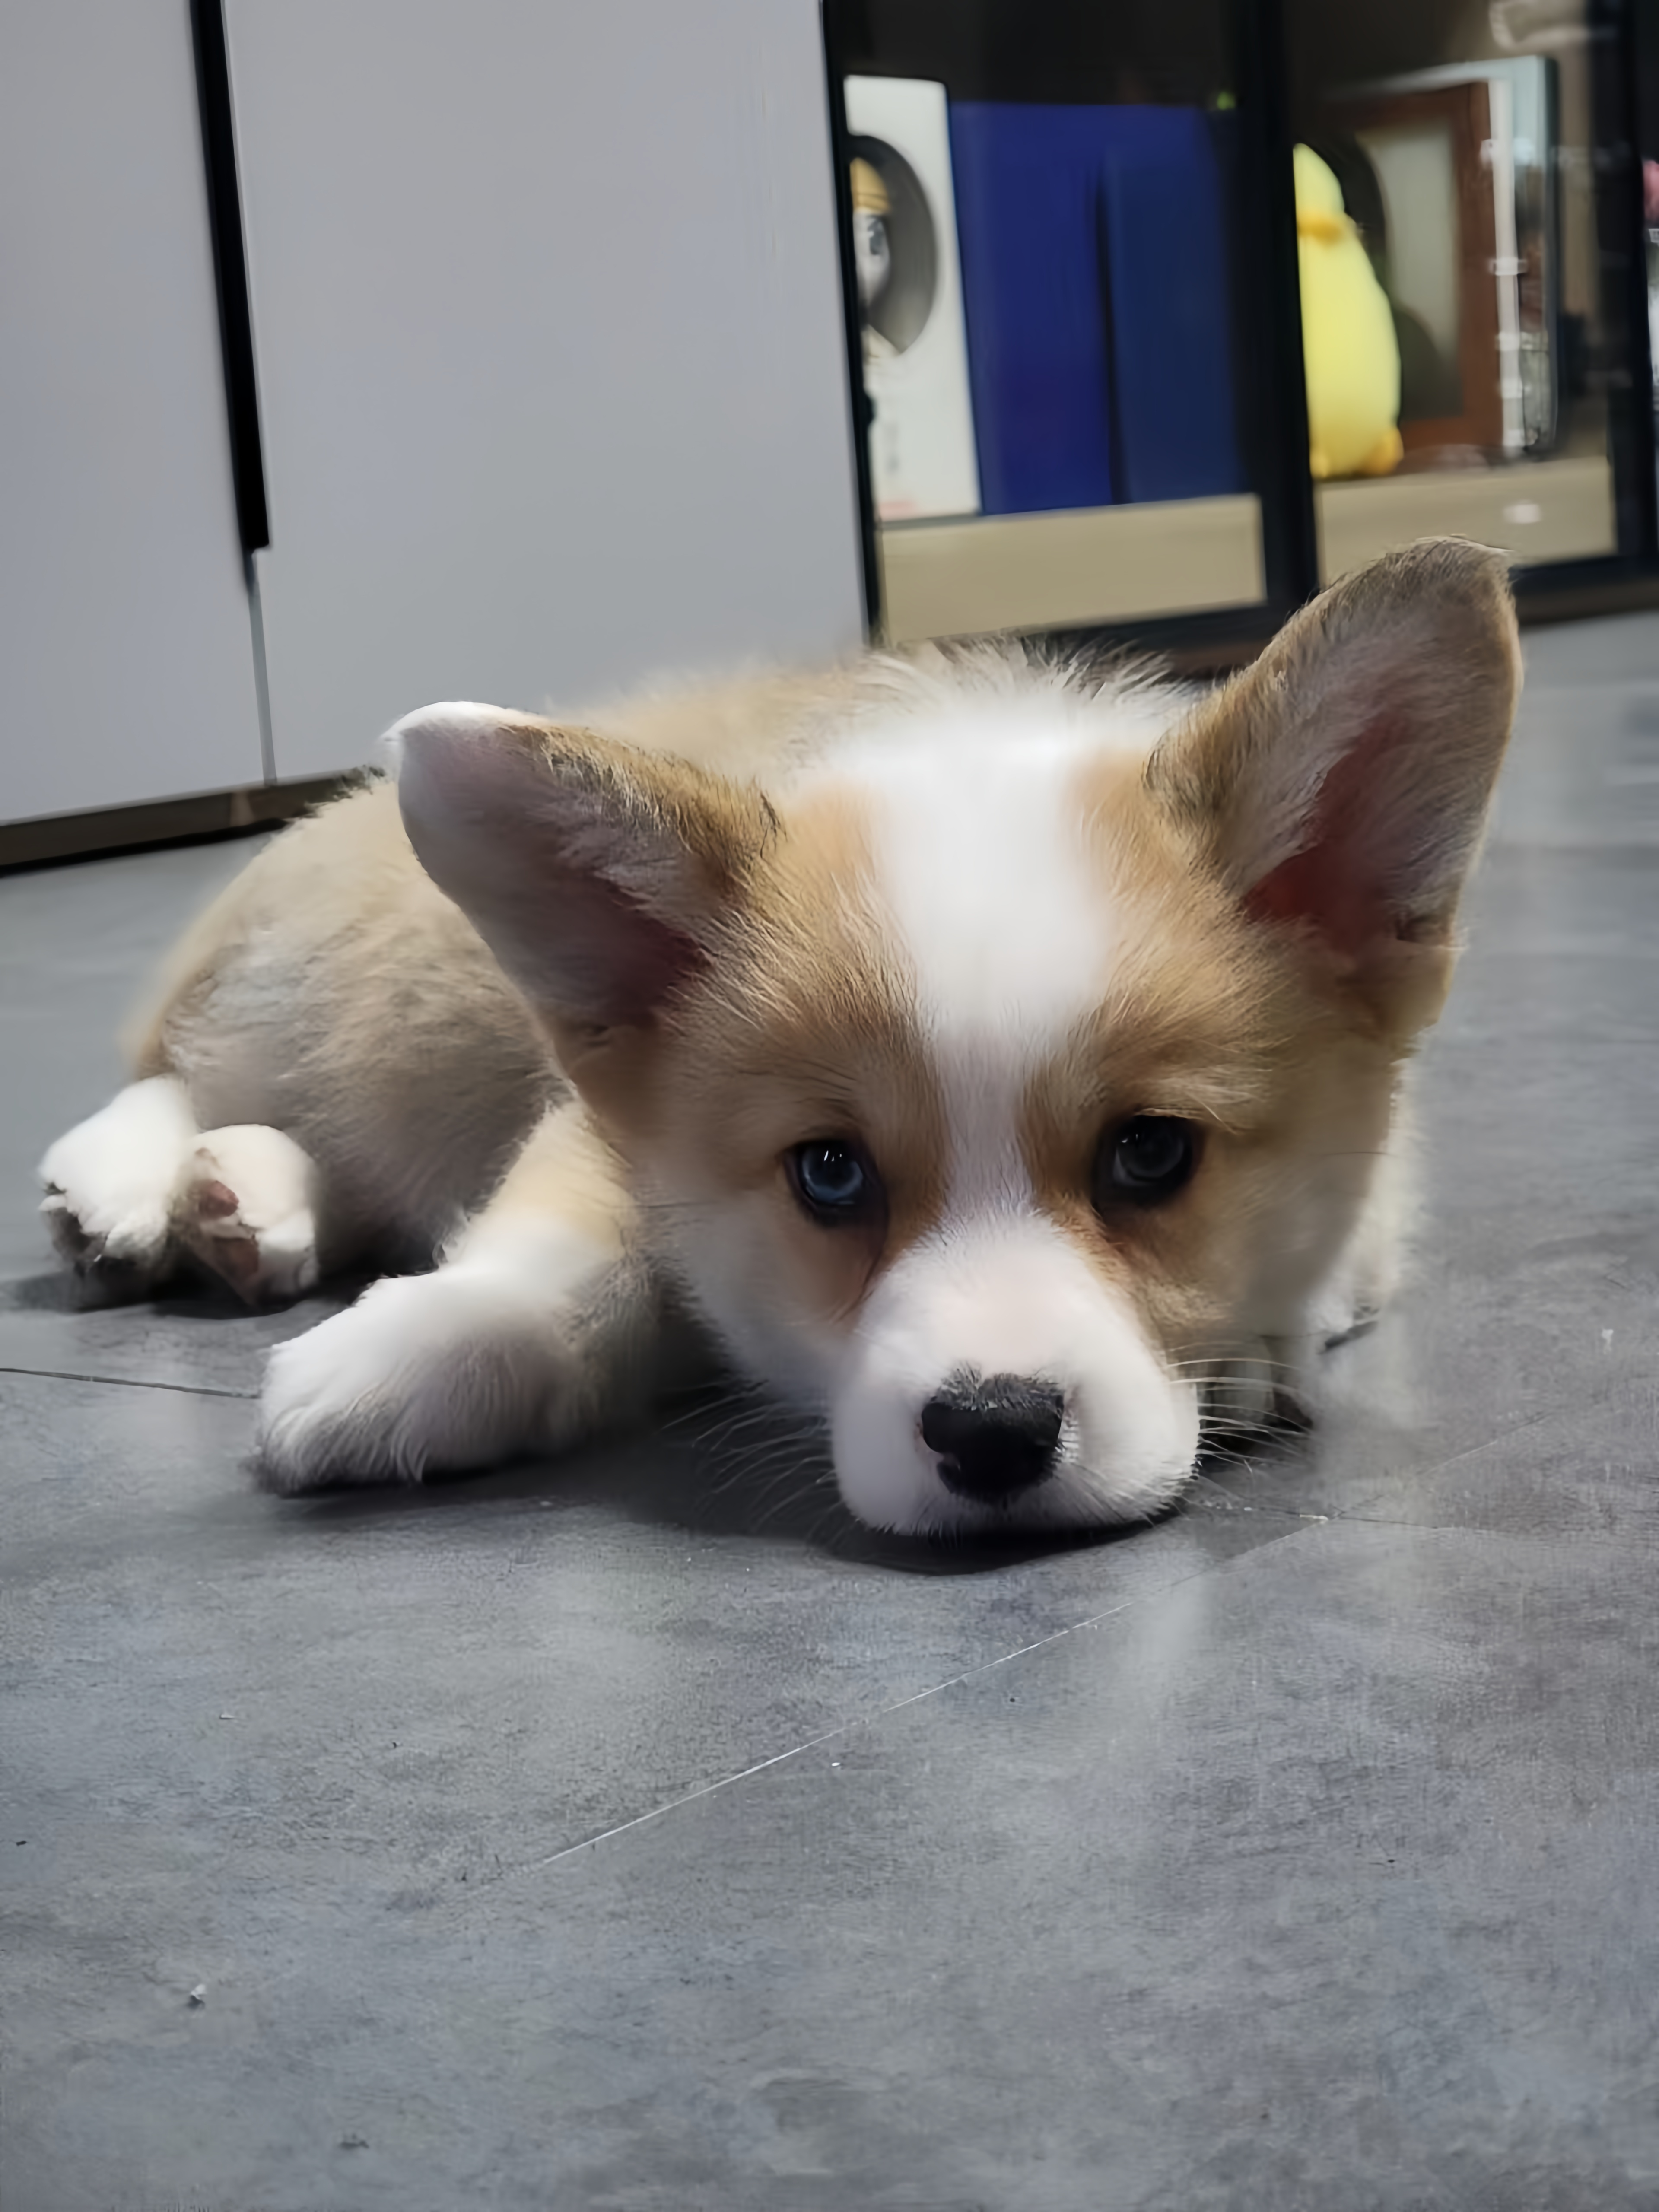
puppy, corgi, cute, handsome, dog, carnivore, dog breed, fawn, companion dog, whiskers, snout, working animal, terrestrial animal, fur, tail, flooring, sporting group, non sporting group, ancient dog breeds, toy dog